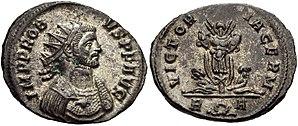
Proculus est un usurpateur romain qui s'est proclamé empereur contre Probus en 281, peut-être à Lugdunum ou à Cologne. Il n'est connu que par quelques mots des abréviateurs romains et une courte biographie de l’Histoire Auguste. La brièveté de son règne et la rareté de ses possibles émissions monétaires ont suscité à la Renaissance l'intérêt des numismates, et provoqué la diffusion de fausses monnaies, sous la dénomination impériale « Titus Aelius Proculus », reprise par les historiens.